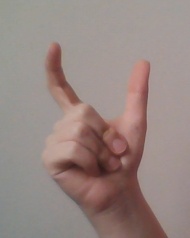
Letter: nun